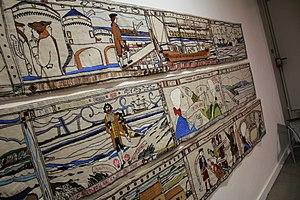
Exposition de la Prestonpans Tapestry lors du festival interceltique de Lorient 2017